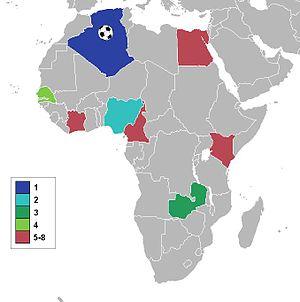
La Coupe d'Afrique des nations de football 1990 est la 17ᵉ édition de la Coupe d'Afrique des nations de football, compétition organisée par la Confédération africaine de football et rassemblant les meilleures équipes masculines africaines. Elle se déroule en Algérie du 2 mars au 16 mars 1990.